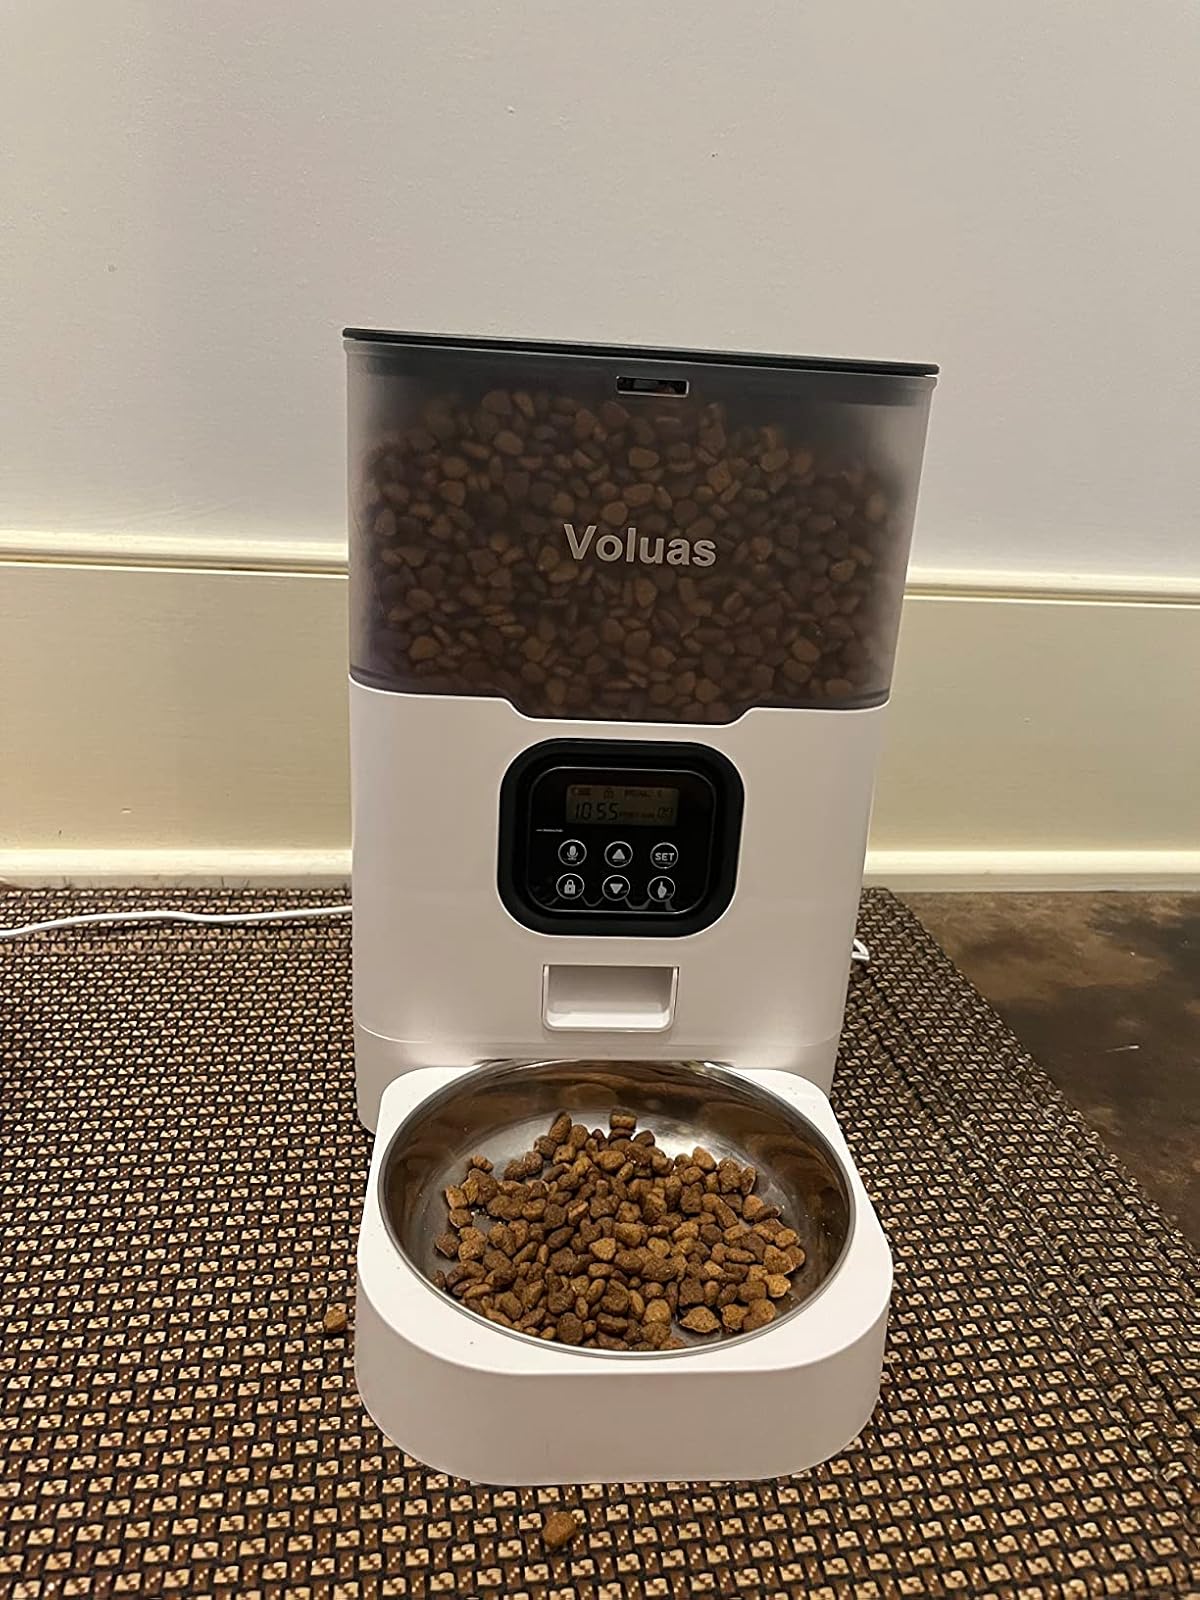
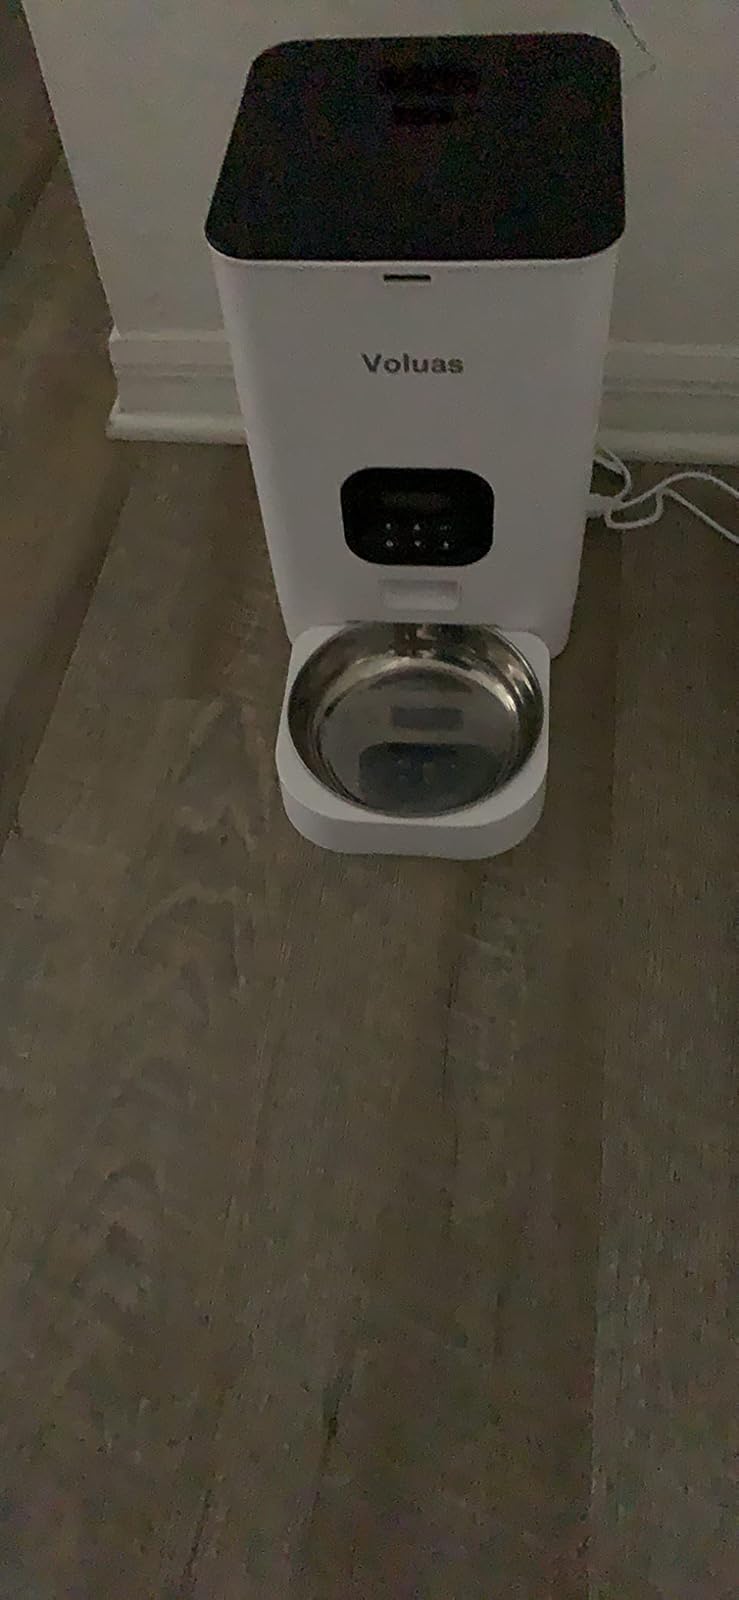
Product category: items_feeder
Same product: no